Nutuk

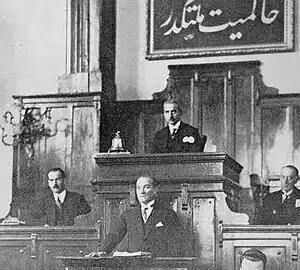
Mustafa Kemal Atatürk presenting the "Nutuk" at the second congress of the Republican People's Party in 1927.The "Hâkimiyet Milletindir" ("Sovereignty Belongs to the Nation").

Nutuk (Ottoman Turkish: نطق‎, lit. "The Speech") is a historic speech delivered by Ghazi Mustafa Kemal from 15 to 20 October 1927, at the second congress of the Republican People's Party (CHP) in Ankara. The speech details the events between the beginning of the Turkish War of Independence on 19 May 1919 and the foundation of the Republic of Turkey in 1923. Spanning six days, the speech took a total of 36 hours and 33 minutes to be read by Atatürk.